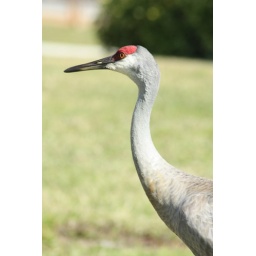
sand hill in my back yard